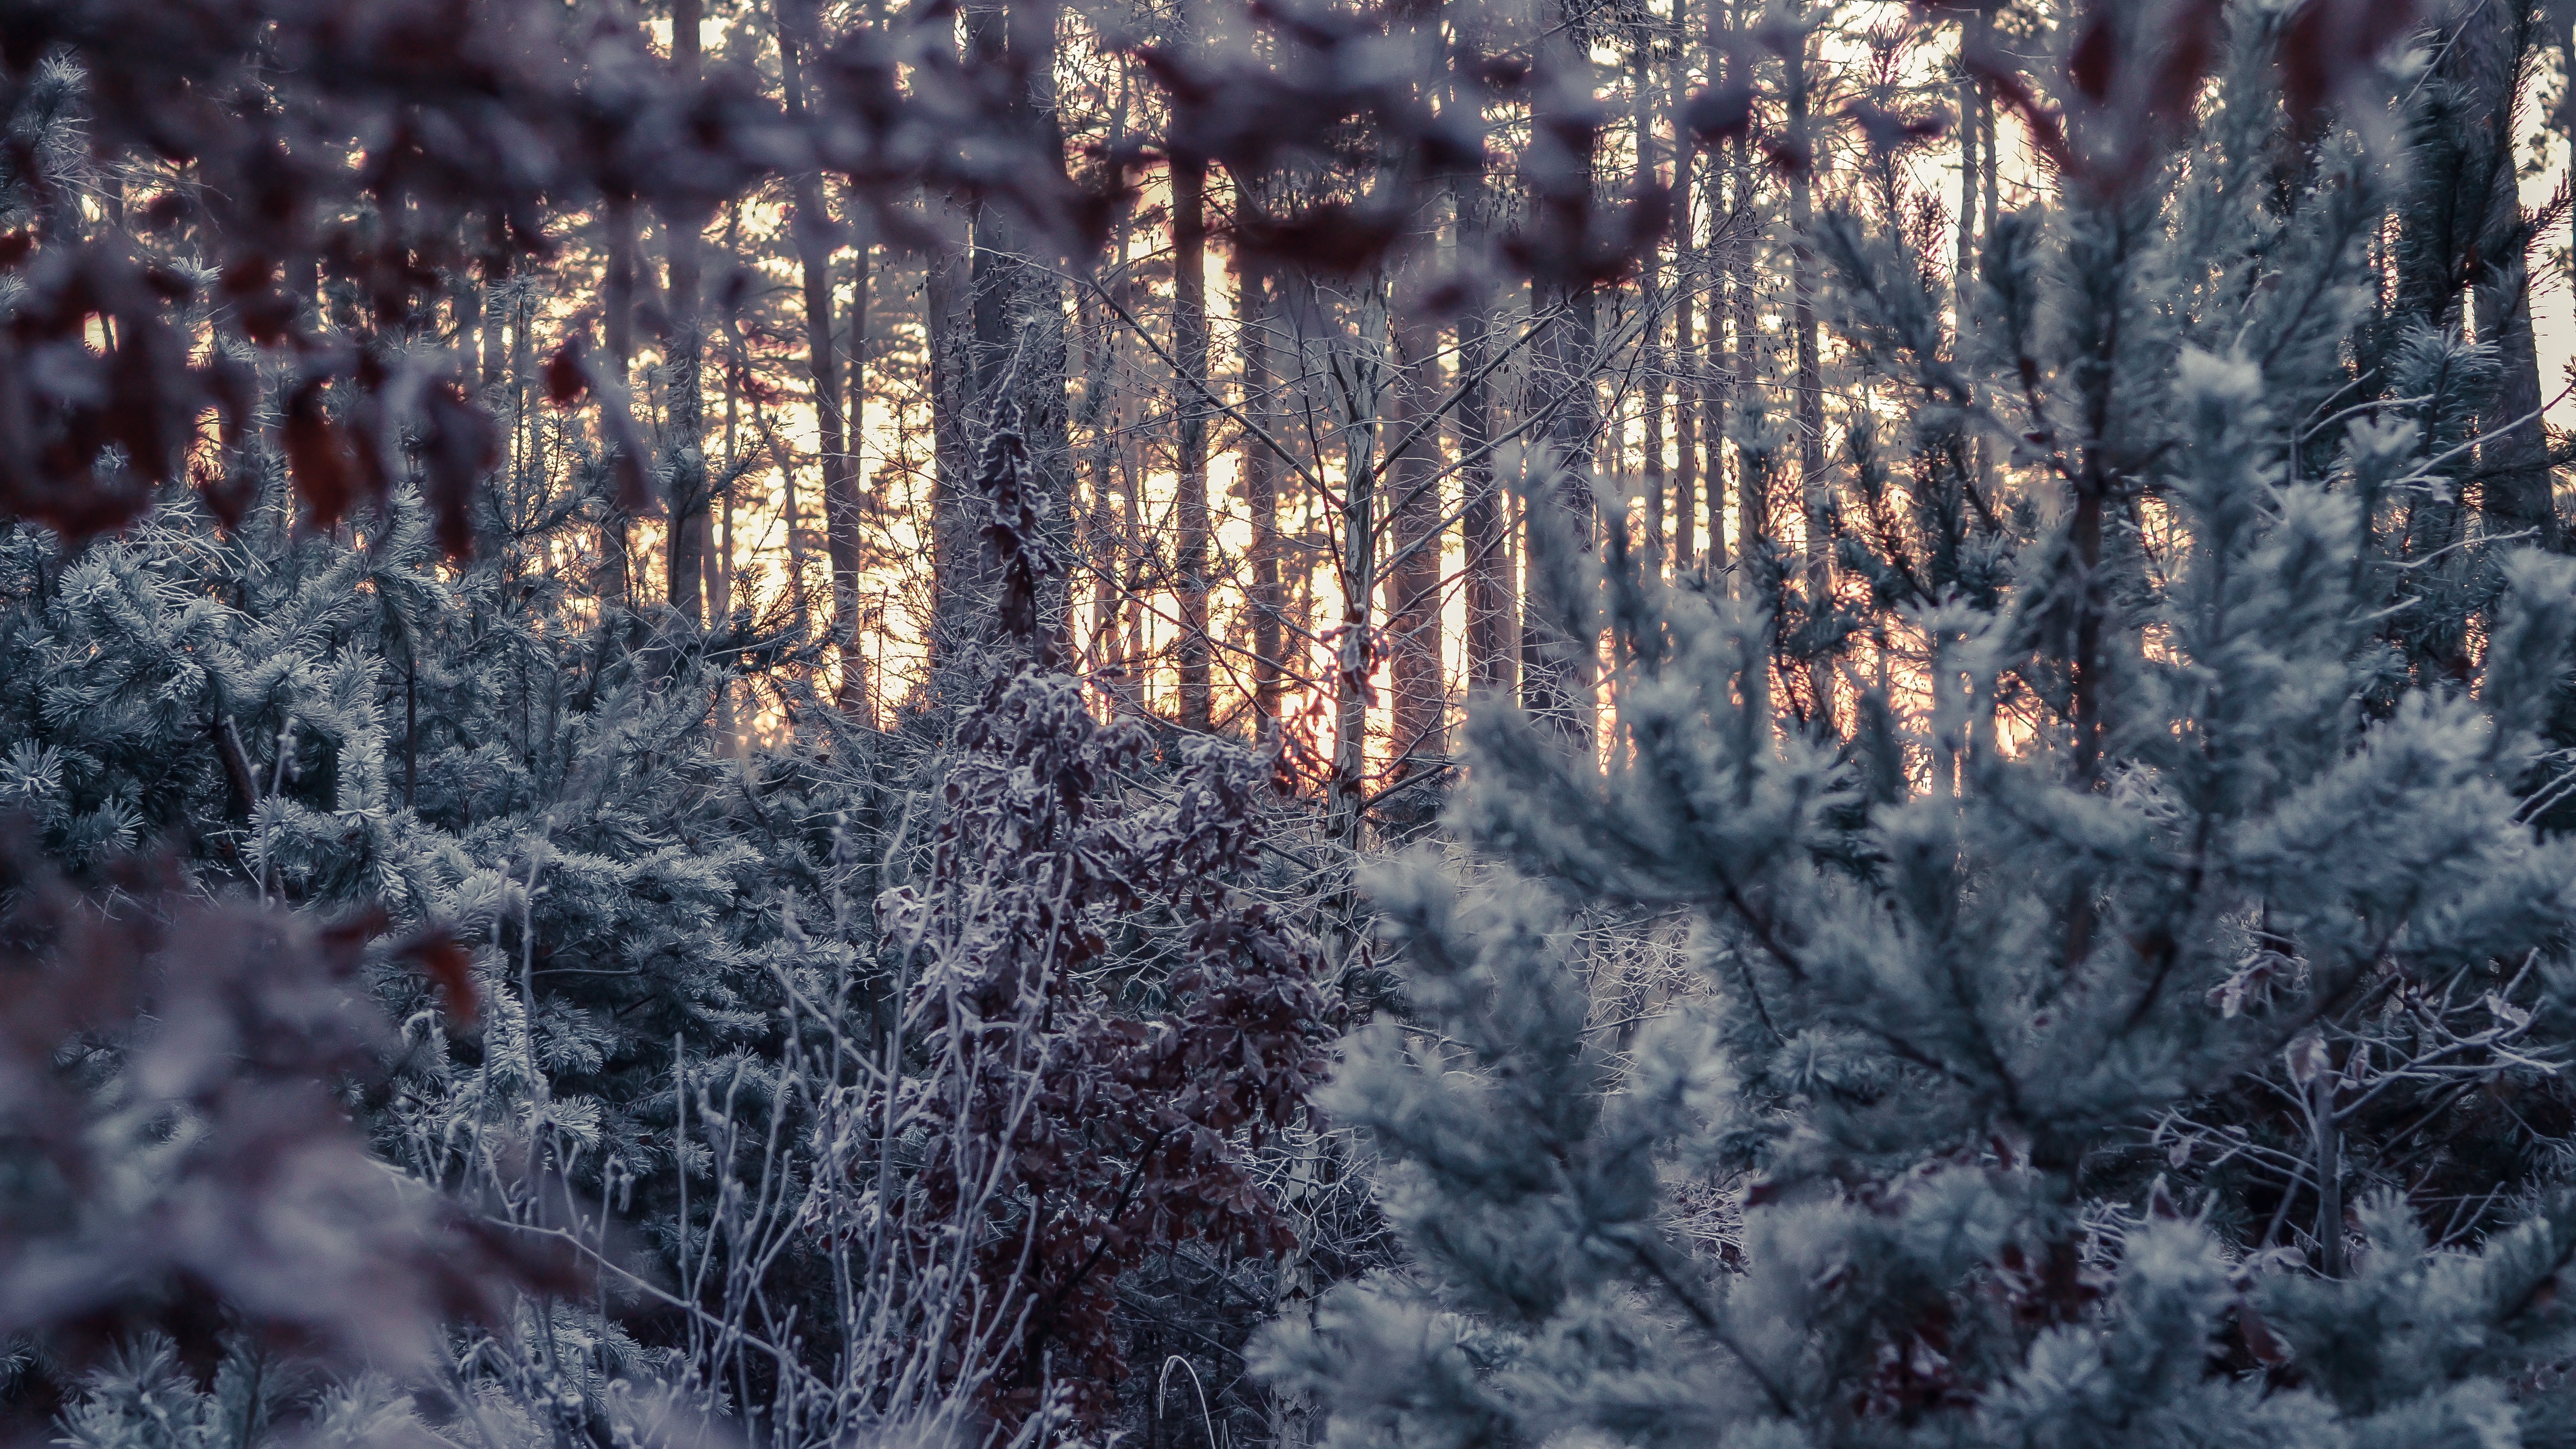
landscape, tree, nature, forest, branch, snow, cold, winter, plant, fog, sunset, frost, ripe, ice, twilight, green, autumn, weather, season, trees, leaves, spruce, conifers, frosty, mood, wintry, tree trunks, abendstimmung, brandenburg, freezing, winter cold, old tree, winter trees, woody plant, geological phenomenon